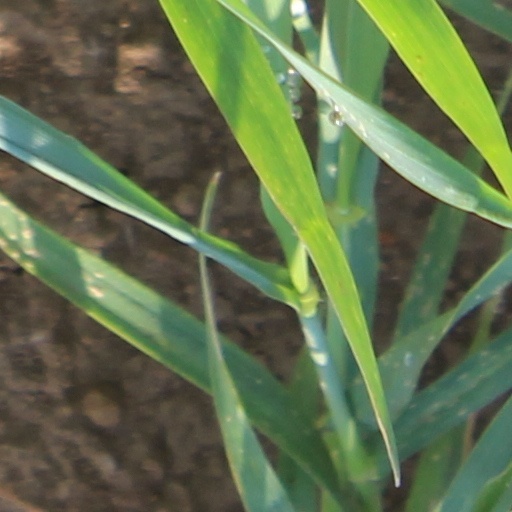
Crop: wheat